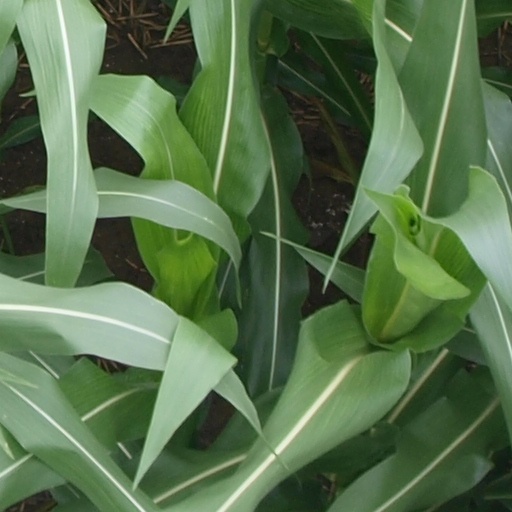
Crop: maize; corn